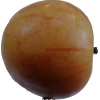
Label: apple